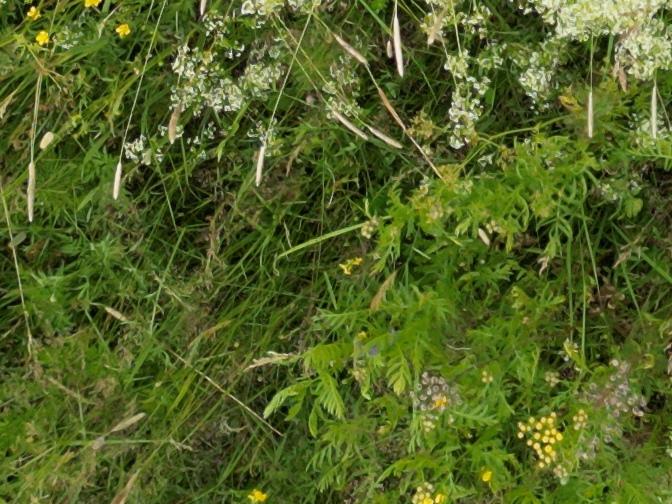
Flowers visible: yarrow flowers, yarrow flowers, yarrow flowers, yarrow flowers, yarrow flowers, yarrow flowers, yarrow flowers, yarrow flowers, yarrow flowers, yarrow flowers